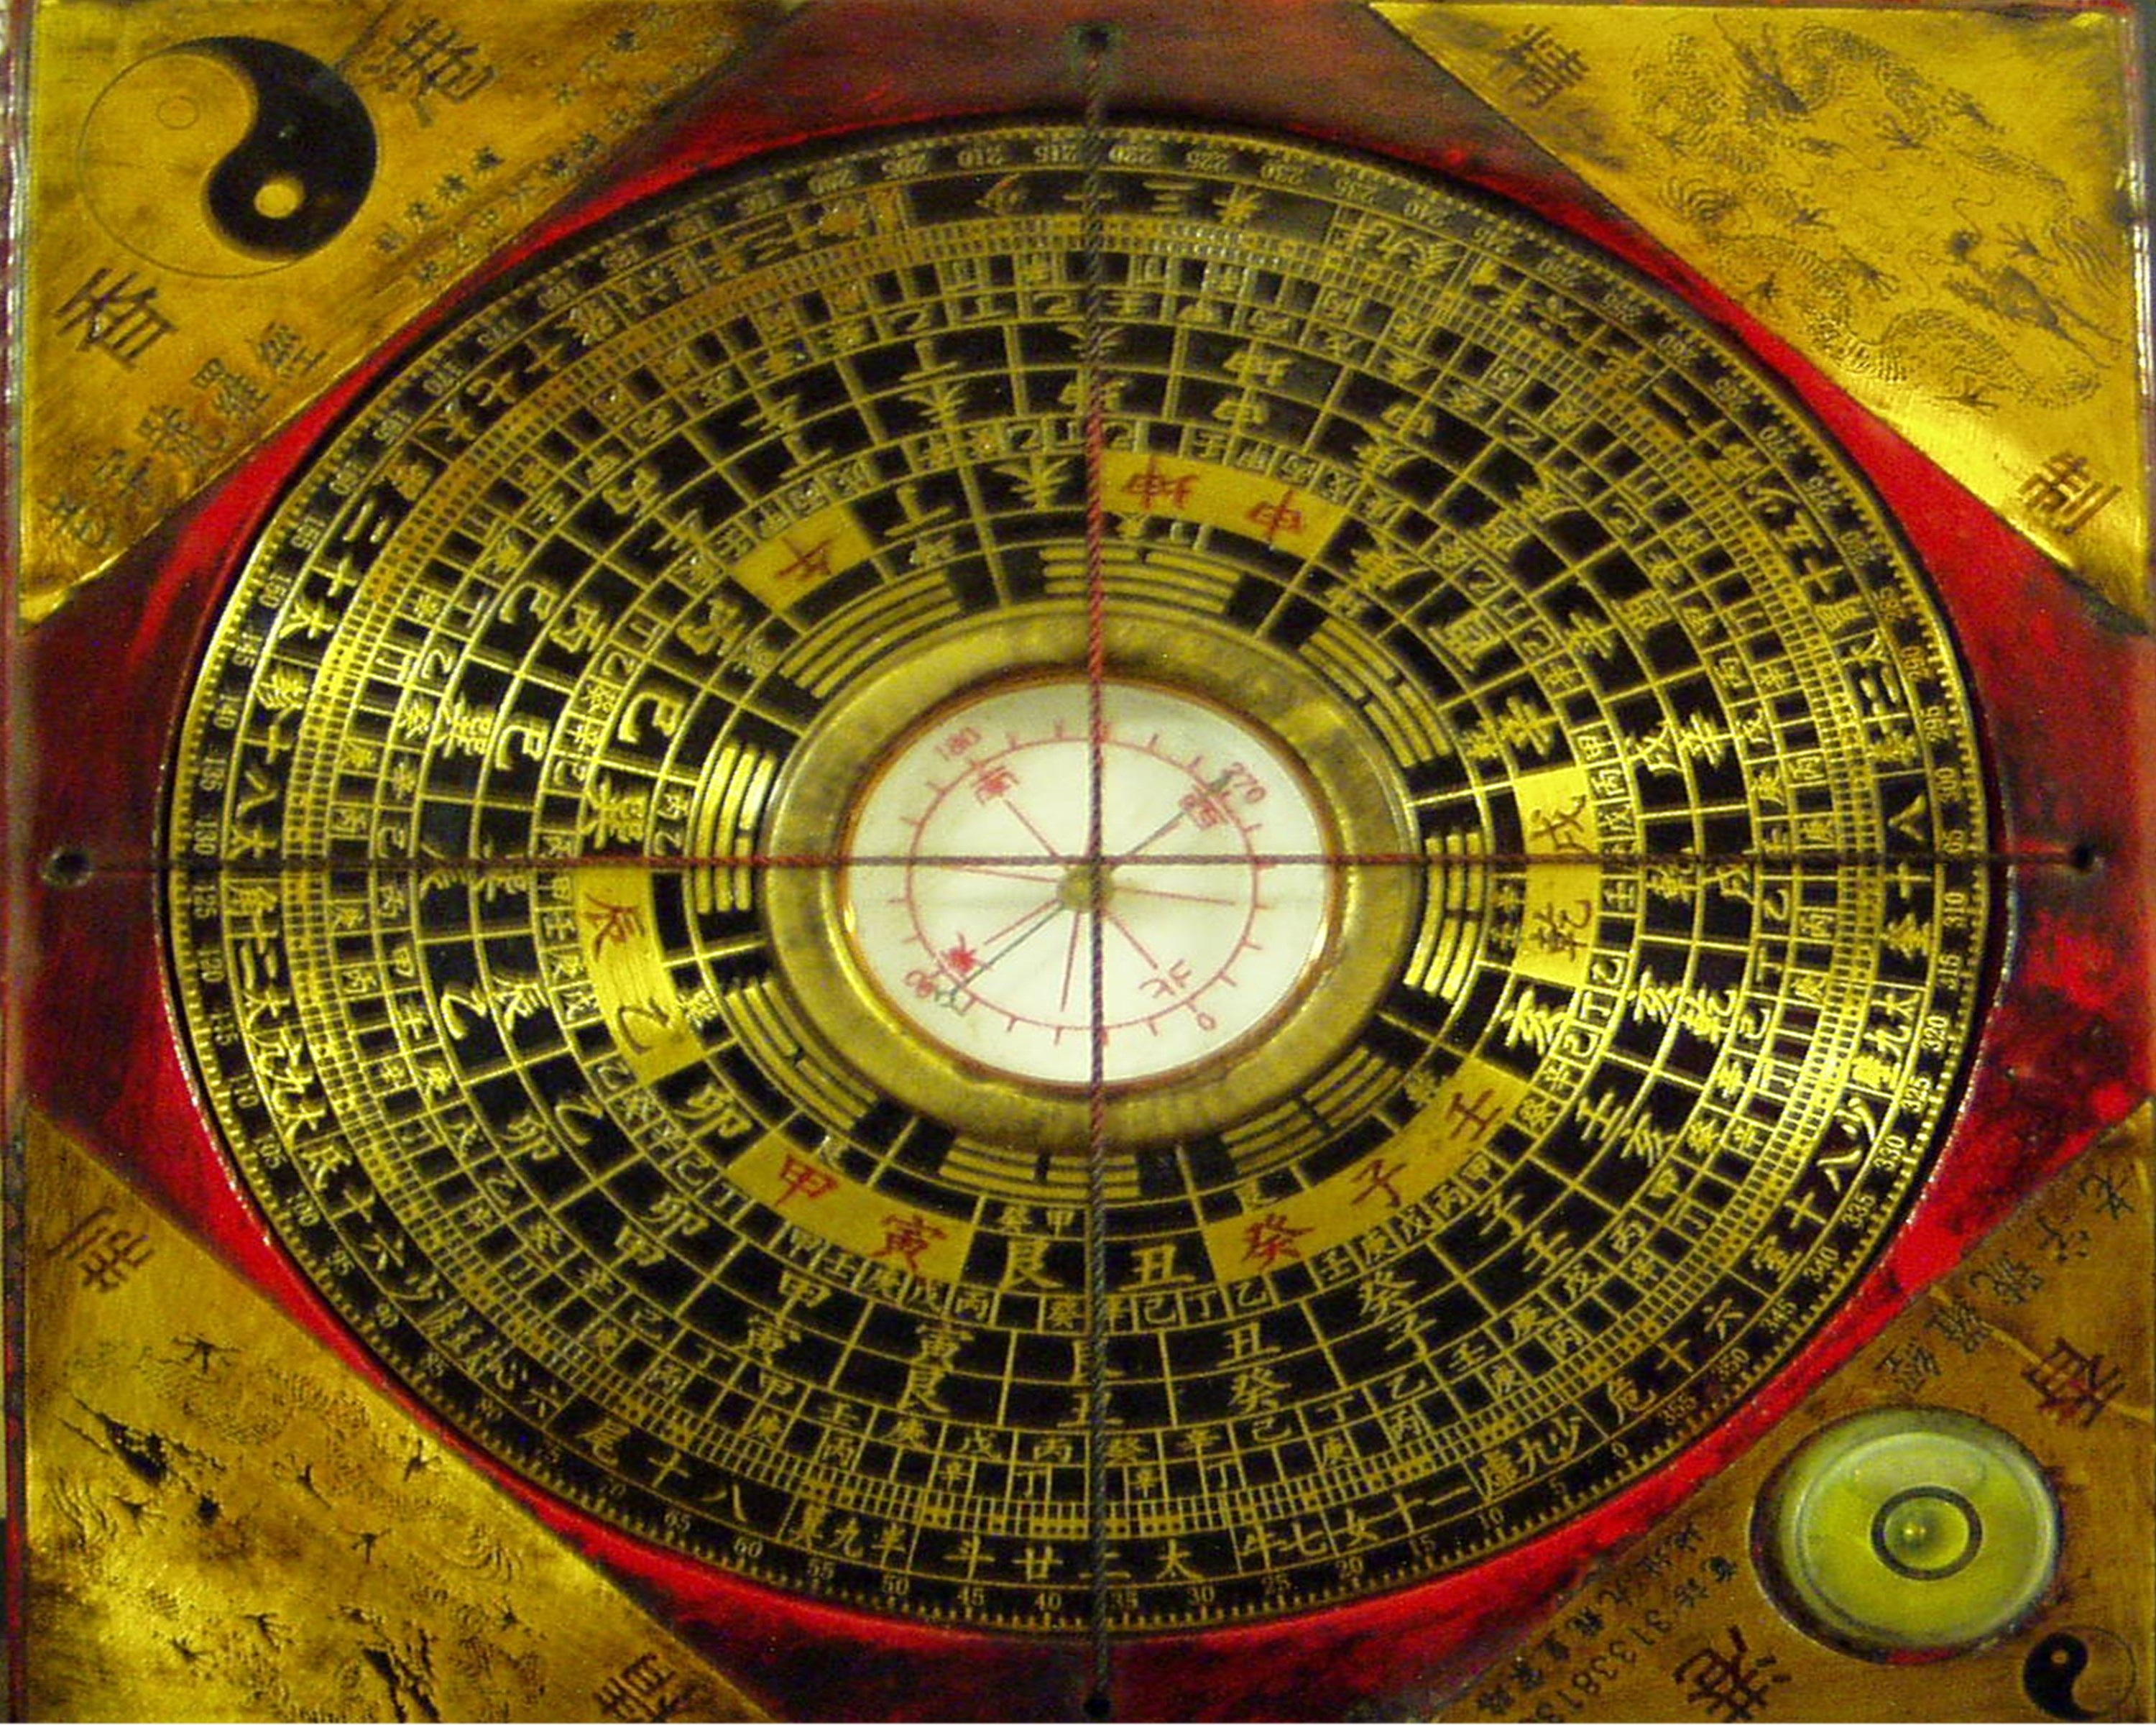
tool, chinese, compass, circle, north, shape, man made object, measuring instrument